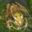
Label: frog